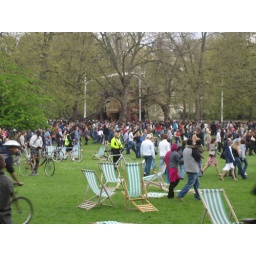
People running to see the elephant pass by in St James' Park